Cyrus Cassells

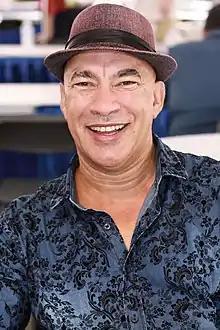
Cassells at the 2018 Texas Book Festival

Cassells was born in Dover, Delaware, grew up in the Mojave Desert north of Los Angeles, and began writing poetry in high school. He graduated in 1979 from Stanford University with a degree in film and broadcasting, and landed a job creating poetry filmstrips in the film division of a publishing house, where he was working when poet Al Young called to tell him that his manuscript had been selected for publication from the 1981 National Poetry Series competition. He then went on to win the 1981 National Poetry Series competition. He has worked as a translator, film critic, actor, and teacher. Since 1998, he has taught poetry at Texas State University in the MFA creative writing program. He lives in Austin.